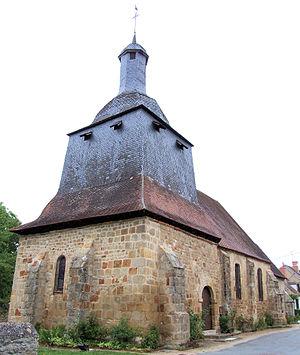
Épineuil-le-Fleuriel - Eglise Saint-Martin
Cet article recense les monuments historiques du Cher, en France.
Épineuil-le-Fleuriel est une commune française, située dans le département du Cher en région Centre-Val de Loire.